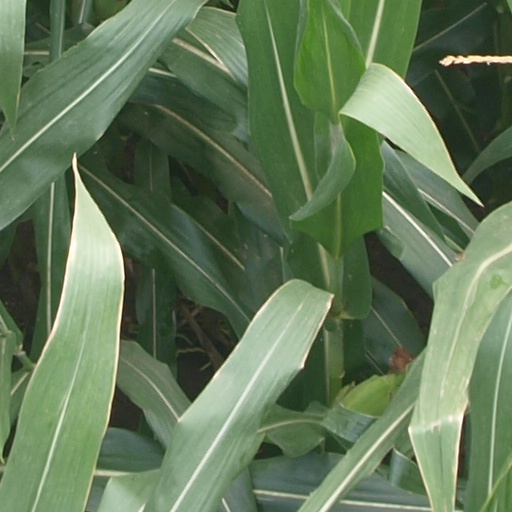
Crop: maize; corn